Frank Caplan

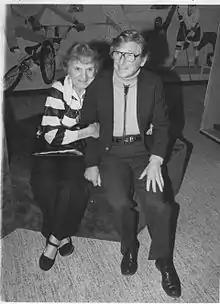
Frank and Theresa Caplan

Frank Caplan (June 10, 1911 – September 28, 1988) was a youth worker, educator, folk toy collector, and pioneer in developing and manufacturing educational toys for children. He co-founded Creative Playthings in 1945 with his wife Theresa, and worked with artists, architects, and designers, such as Isamu Noguchi, Louis Kahn, Henry Moore, Robert Winston, and the Swiss toymaker, Antonio Vitali, to create innovative educational play objects and playground designs for children. By the 1950s, Creative Playthings had gained international recognition and expanded to become one of the most important manufacturers and suppliers of materials for early childhood education. In 1975, Frank Caplan founded The Princeton Center for Infancy and Early Childhood. He researched and co-authored a national bestselling series on early childhood development with Theresa Caplan, which included, "The First Twelve Months of Life" (1977), "The Second Twelve Months of Life" (1978), and "The Early Childhood Years: The 2 to 6 Year Old" (1983). Together they also co-authored "The Power of Play" (1973). He was one of the first male nursery school teachers in the U.S. and together with Theresa Caplan collected over 50,000 American and international folk toys, folk art, and contemporary playthings, which in 1984 the couple donated to The Children's Museum of Indianapolis for a permanent gallery on folk, fantasy, and play.